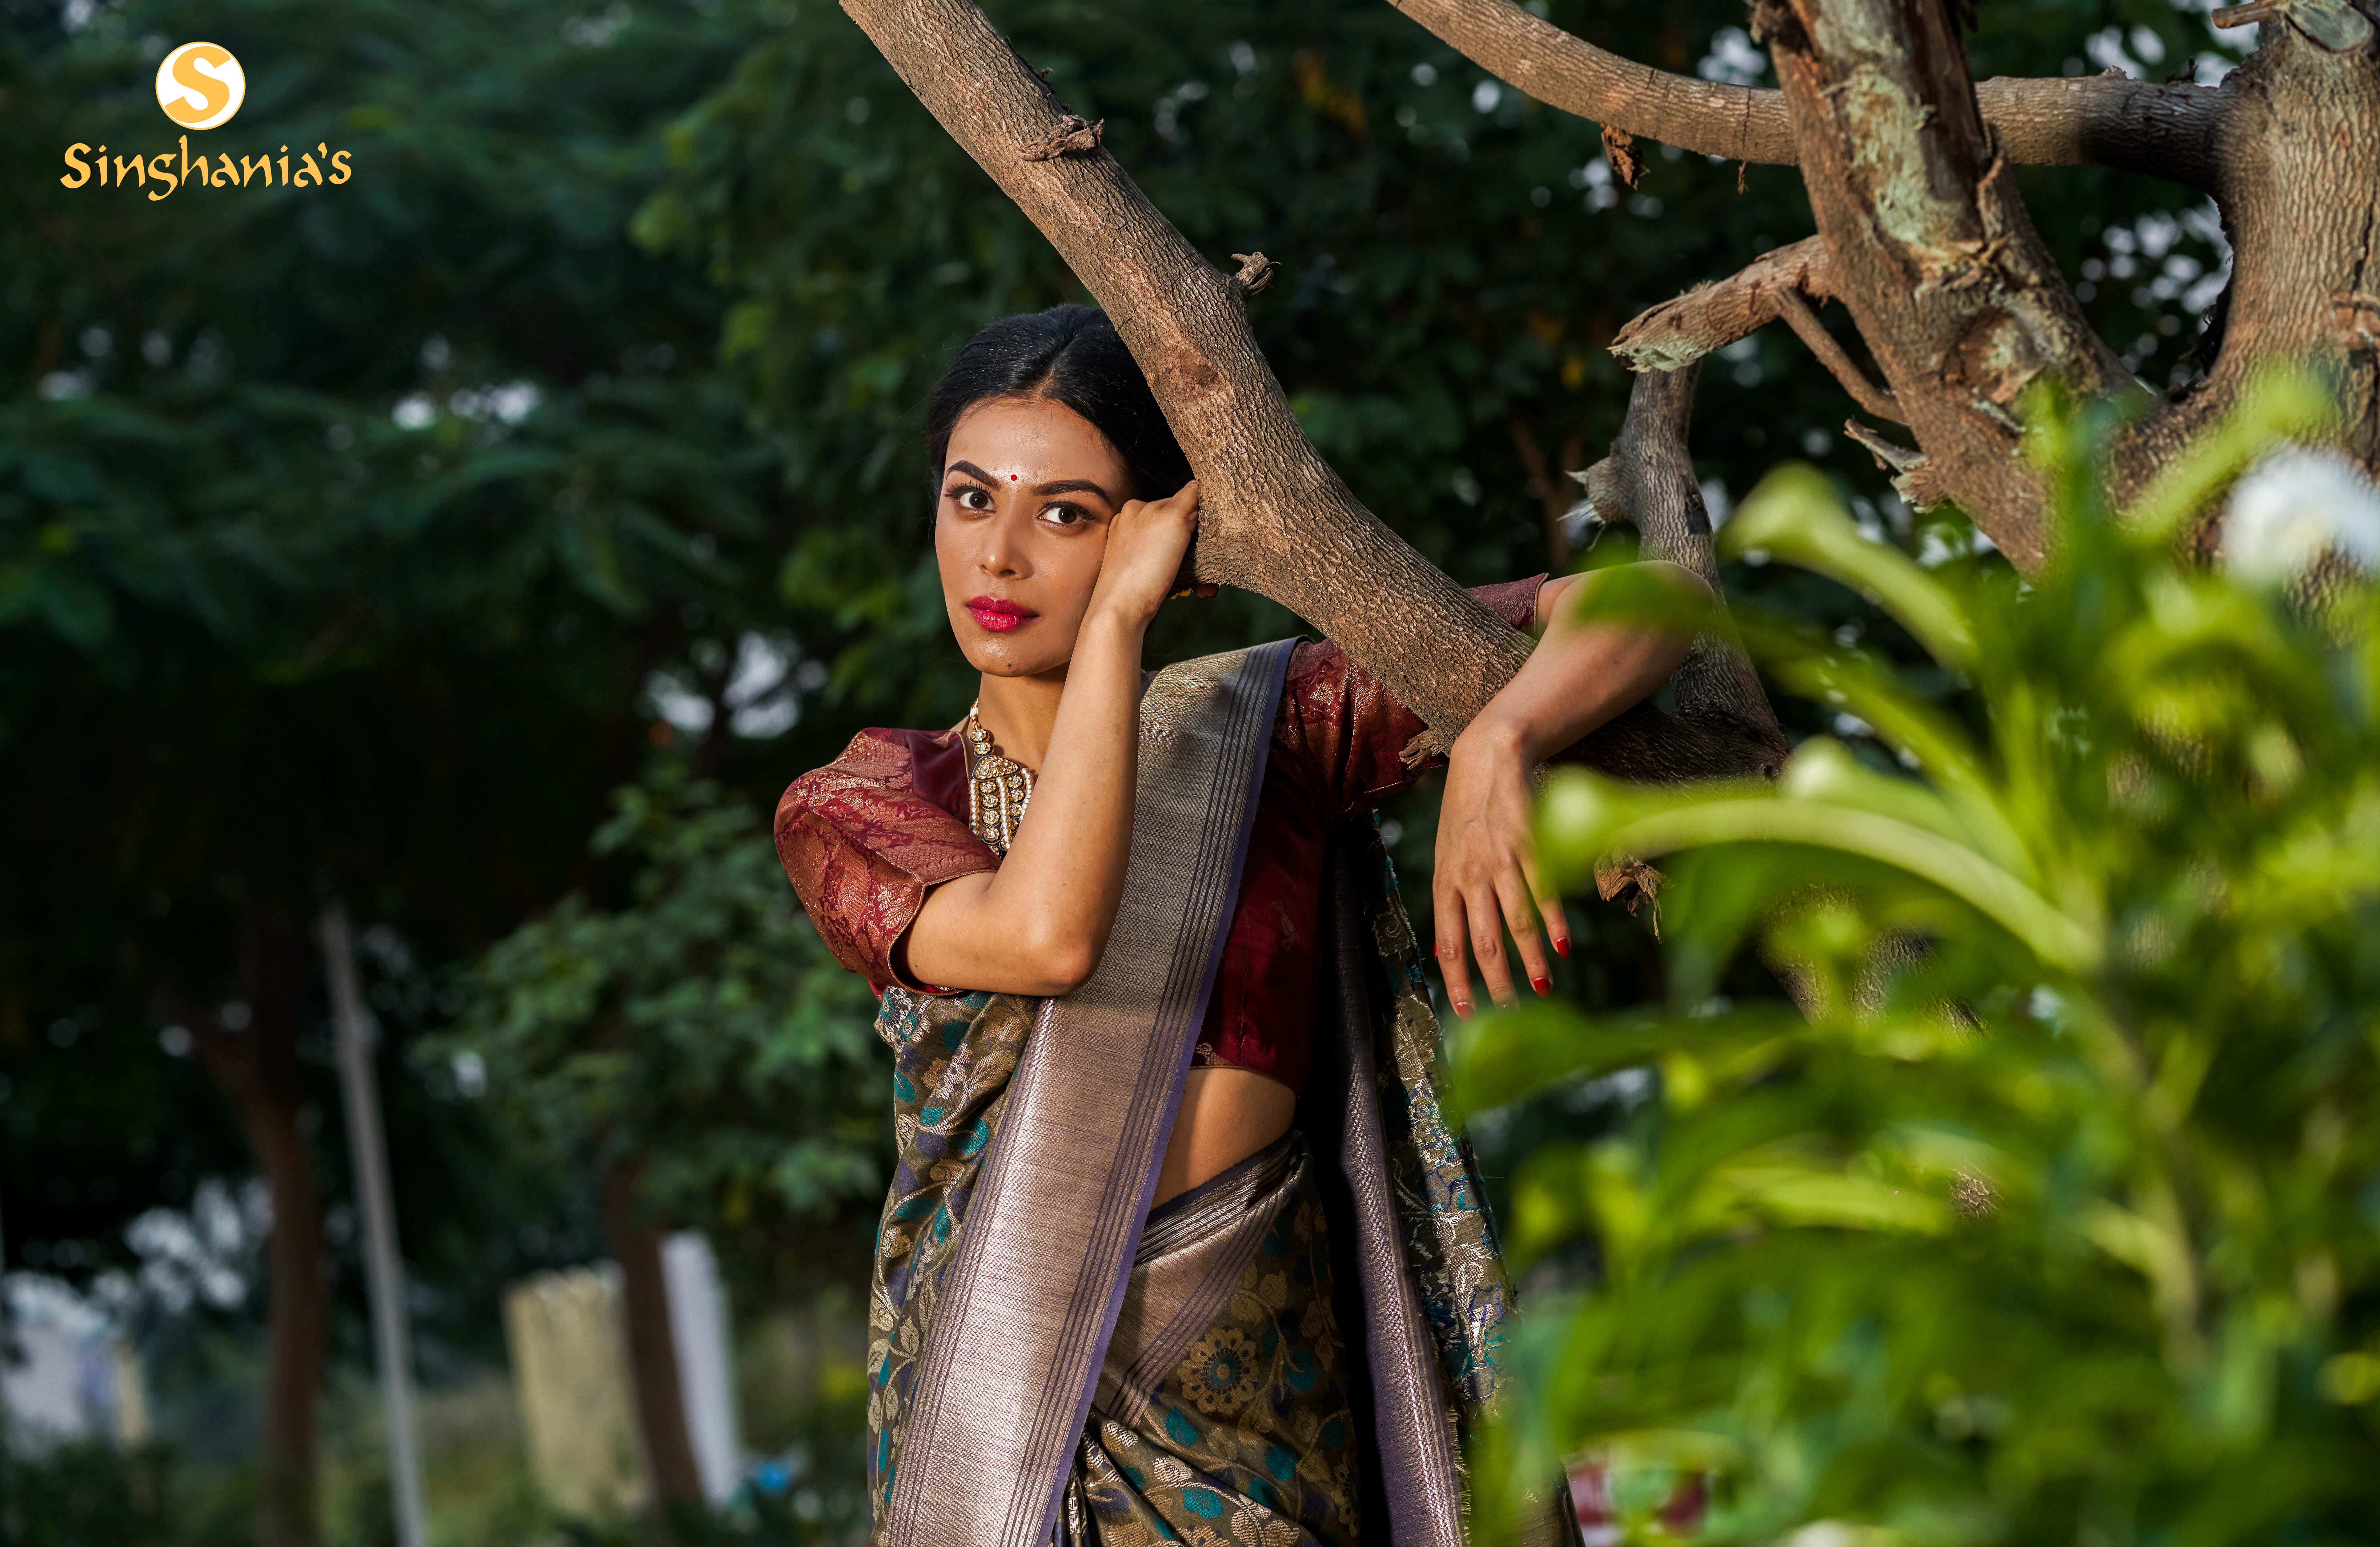
womens, lady, beauty, tree, model, botany, photo shoot, photography, textile, plant, long hair, trunk, fawn, abdomen, black hair